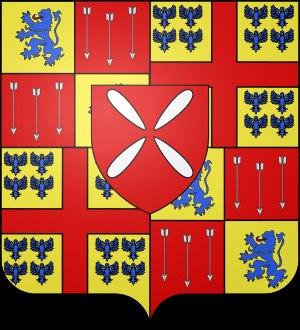
Philibert, comte de Gramont, est un aristocrate français, sujet des Mémoires du comte de Gramont écrites par Antoine Hamilton.